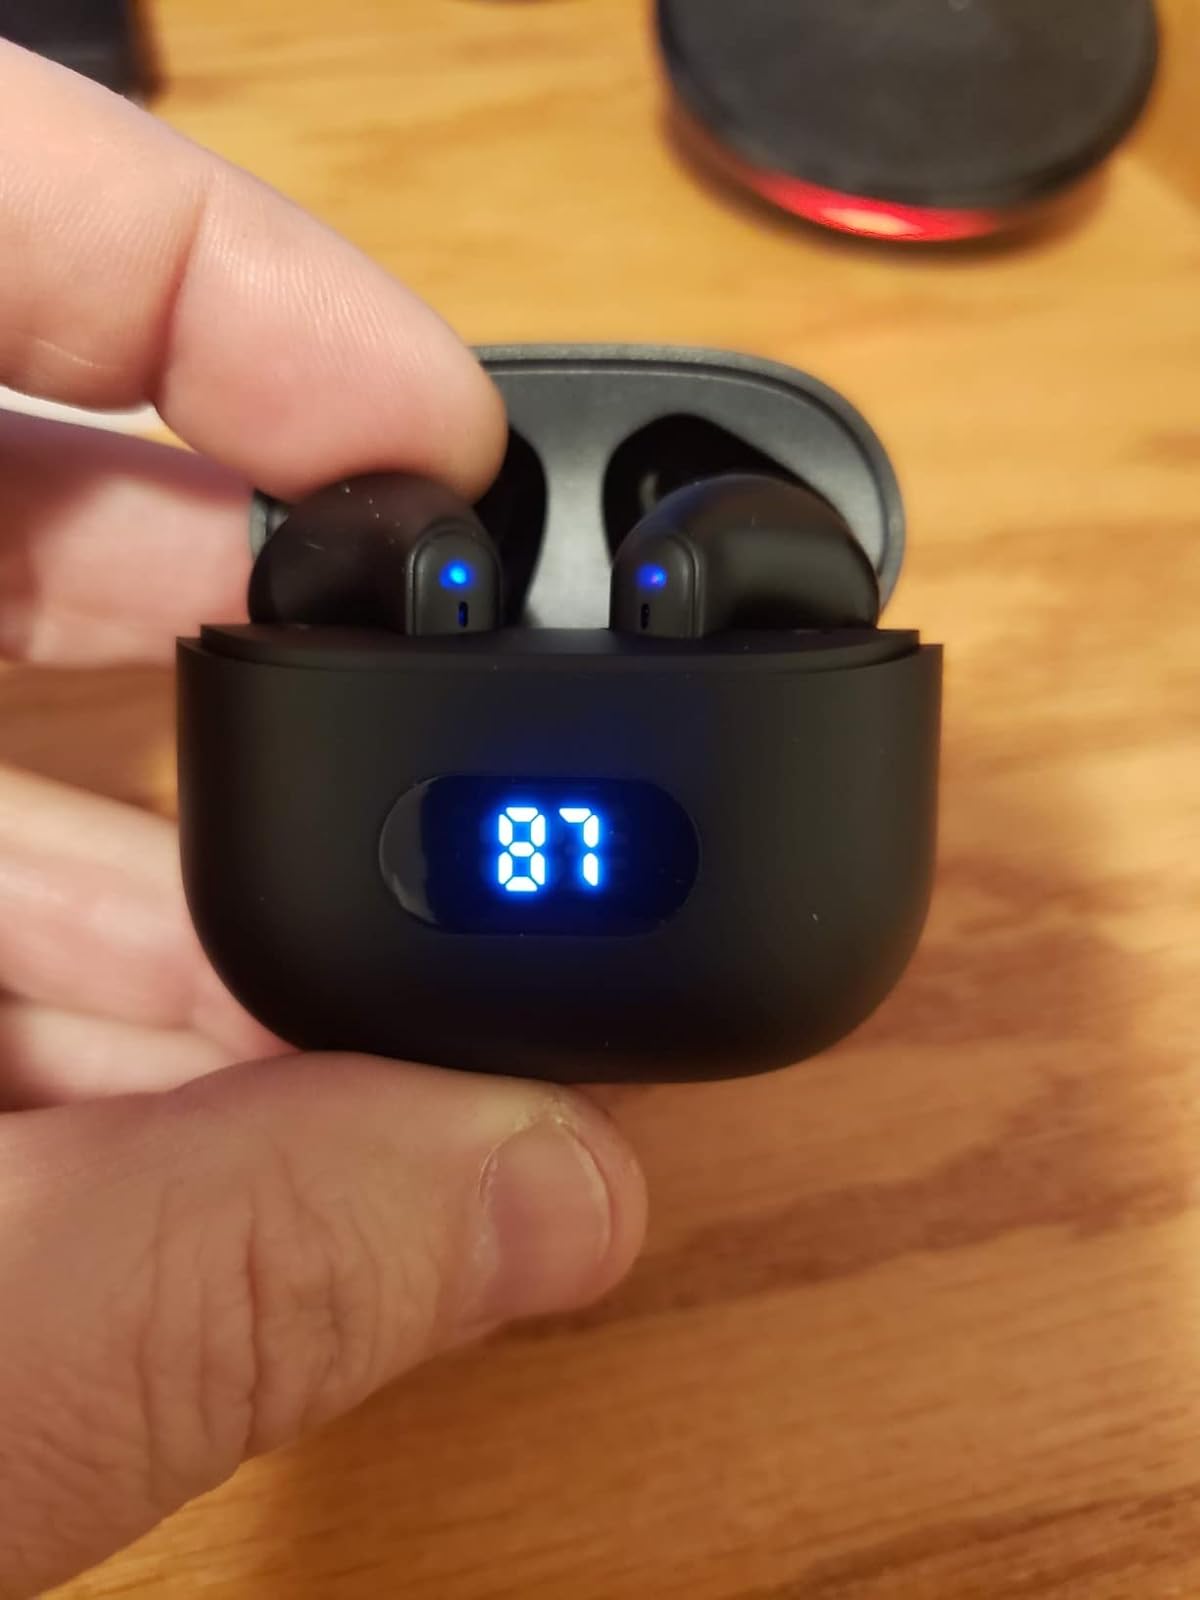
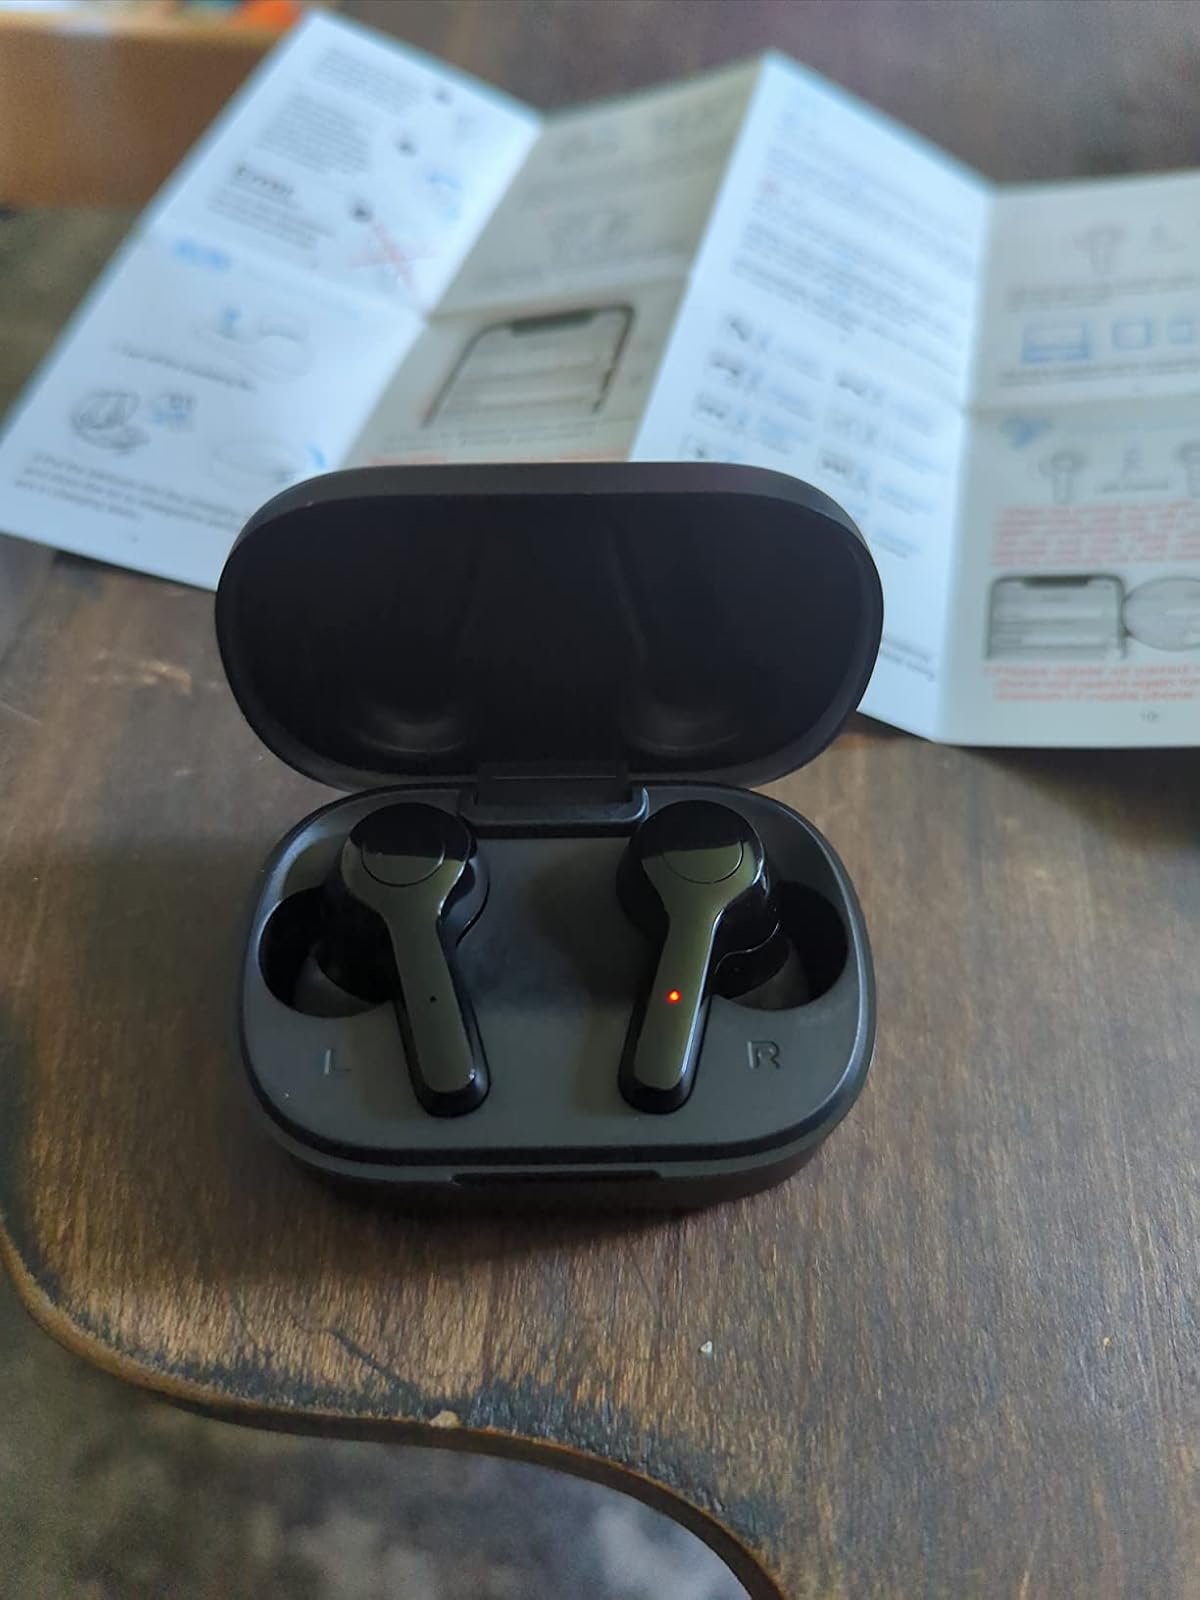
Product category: earbuds
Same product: no